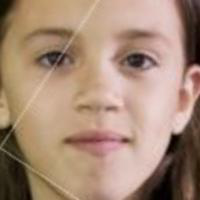
Age group: age 01-10